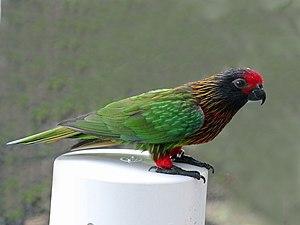
Le Lori flamméché est une espèce d'oiseaux de la famille des Psittacidae.